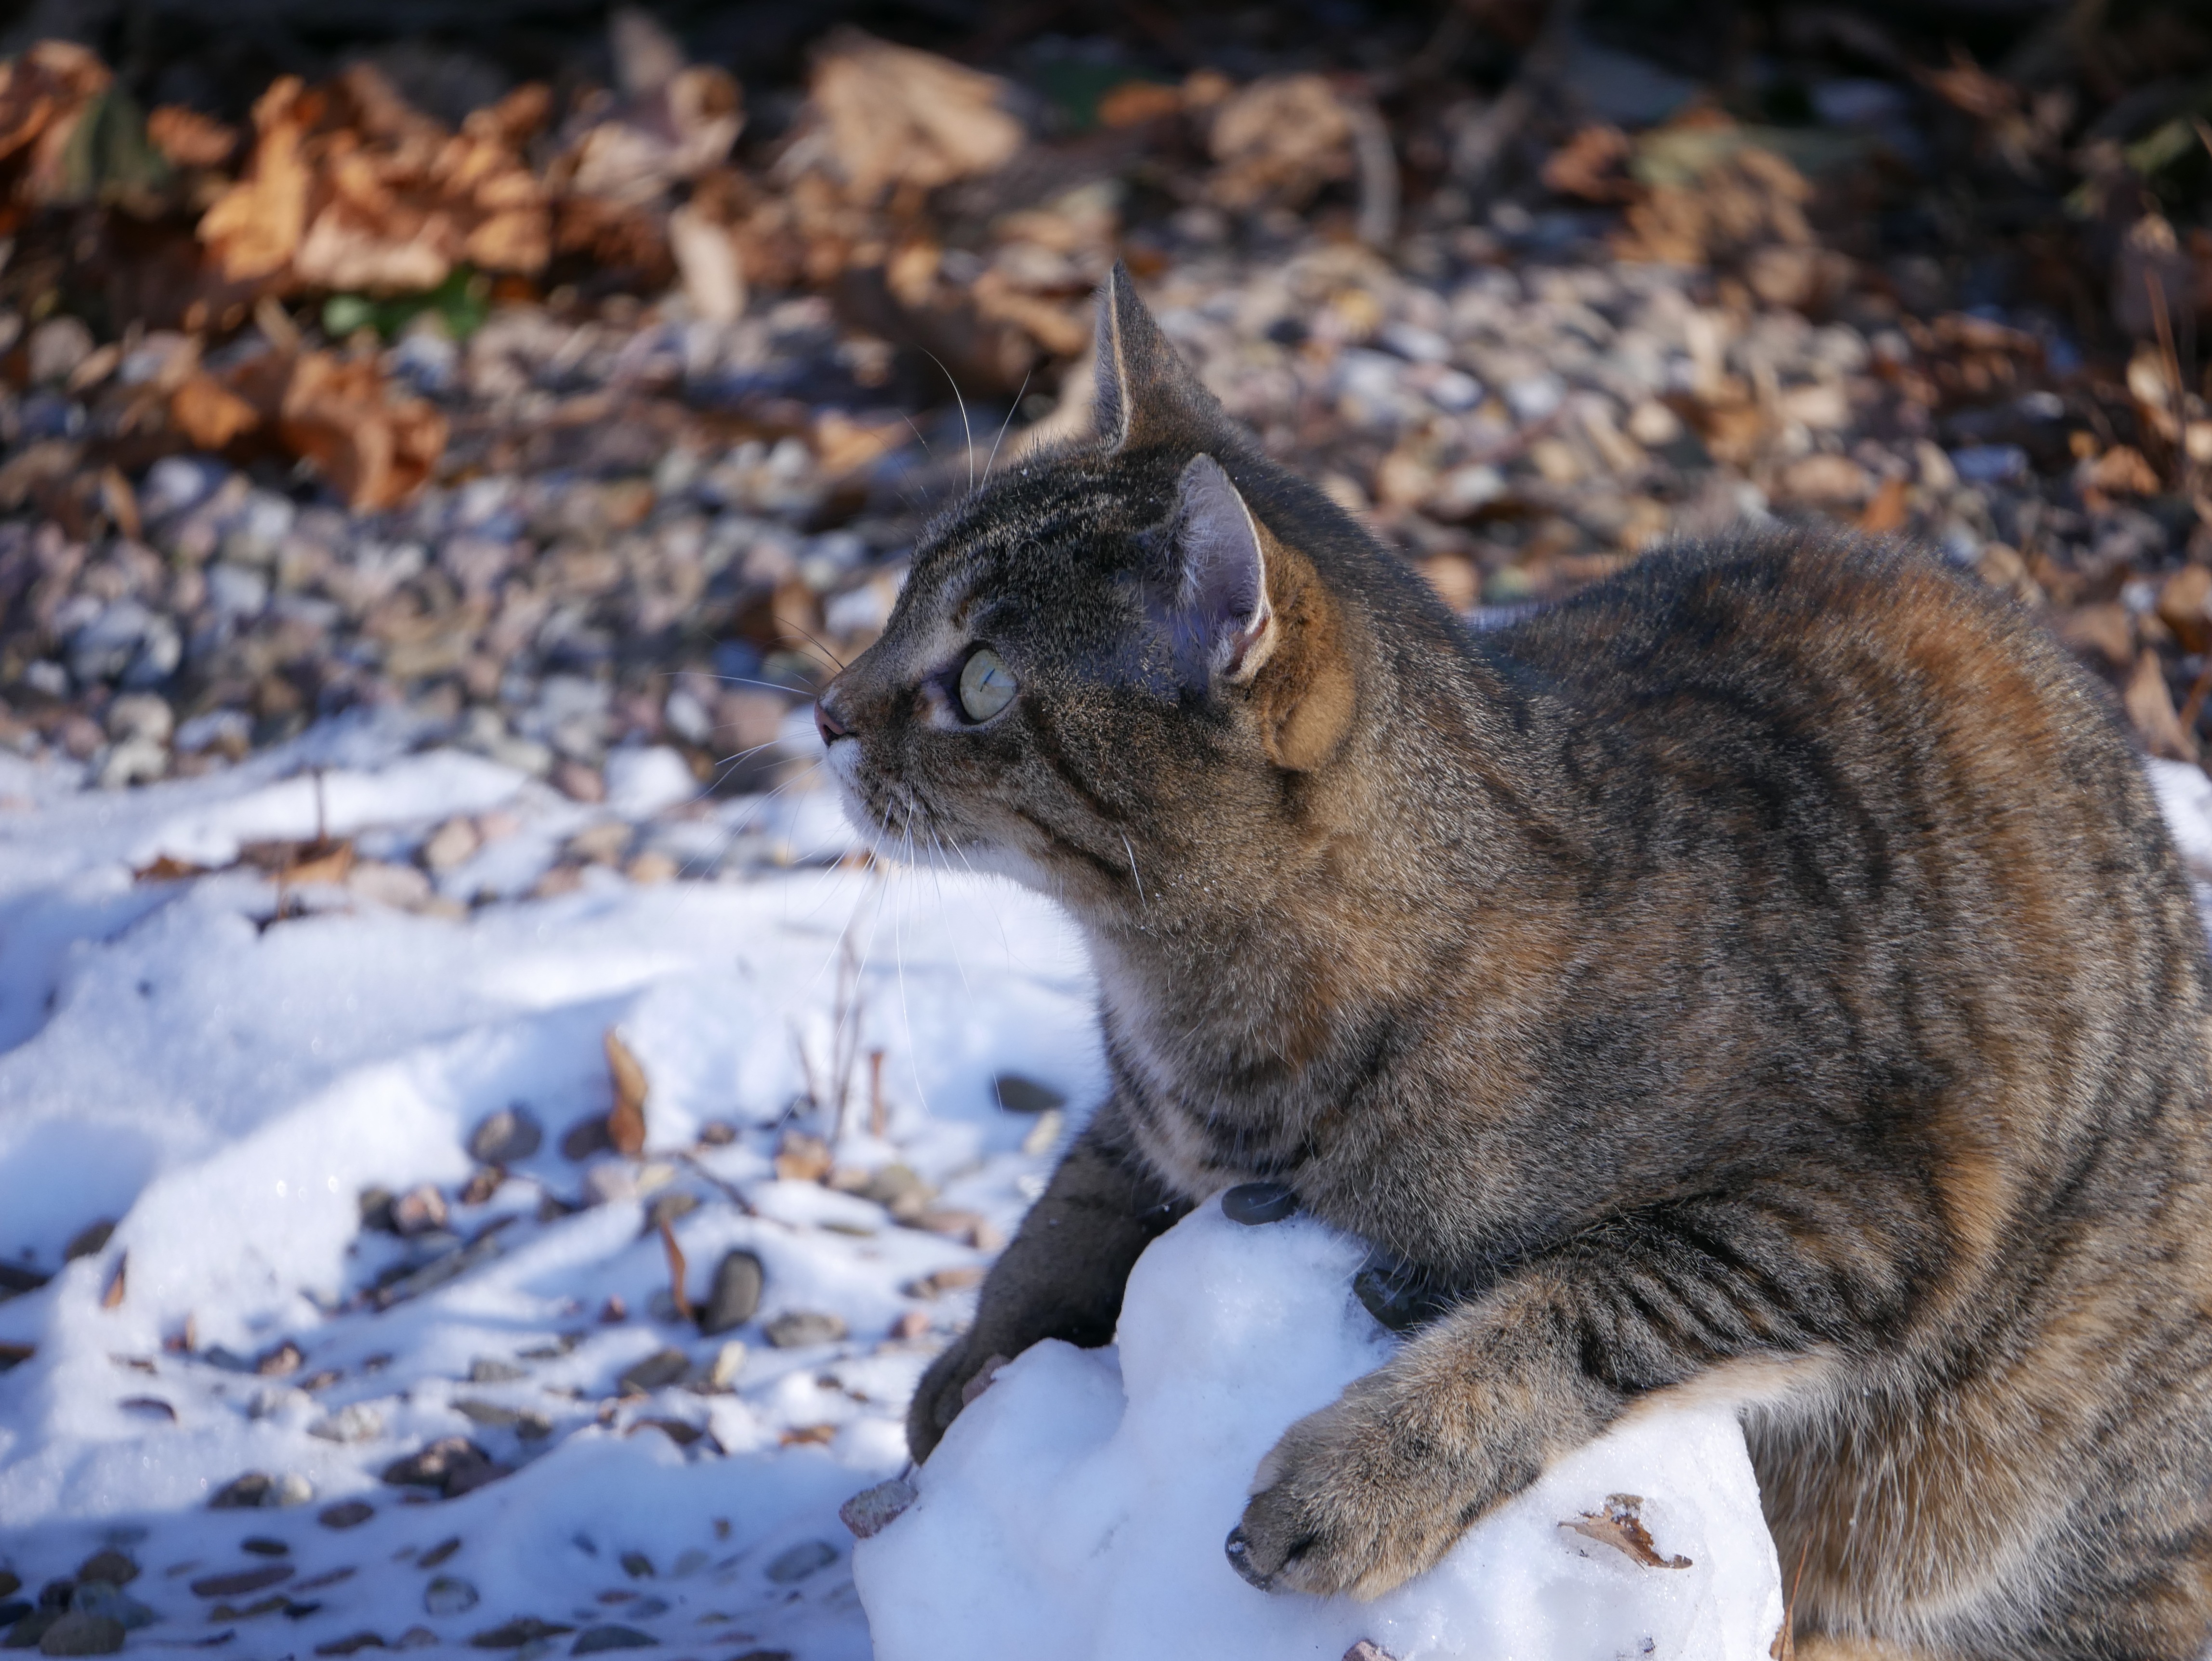
nature, white, animal, cute, wildlife, love, pet, portrait, young, kitten, cat, mammal, fauna, friend, whiskers, kitty, vertebrate, funny, adorable, wild cat, small to medium sized cats, cat like mammal